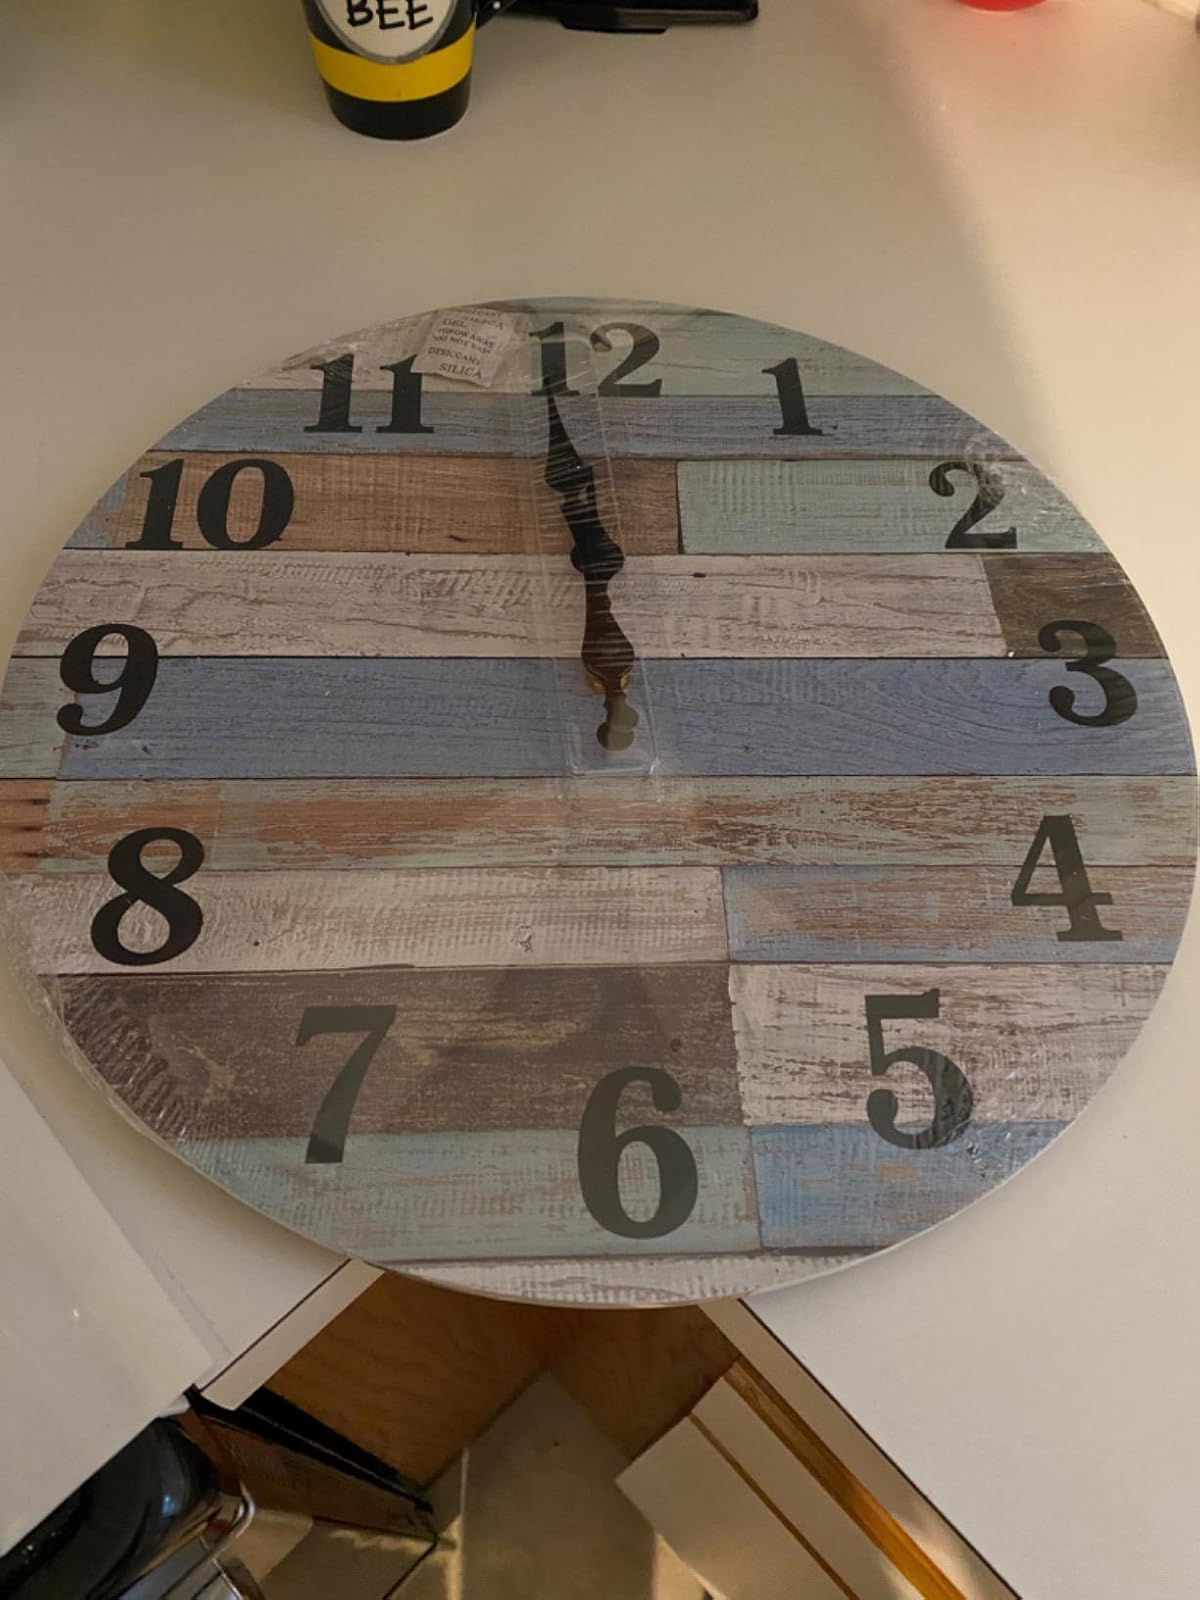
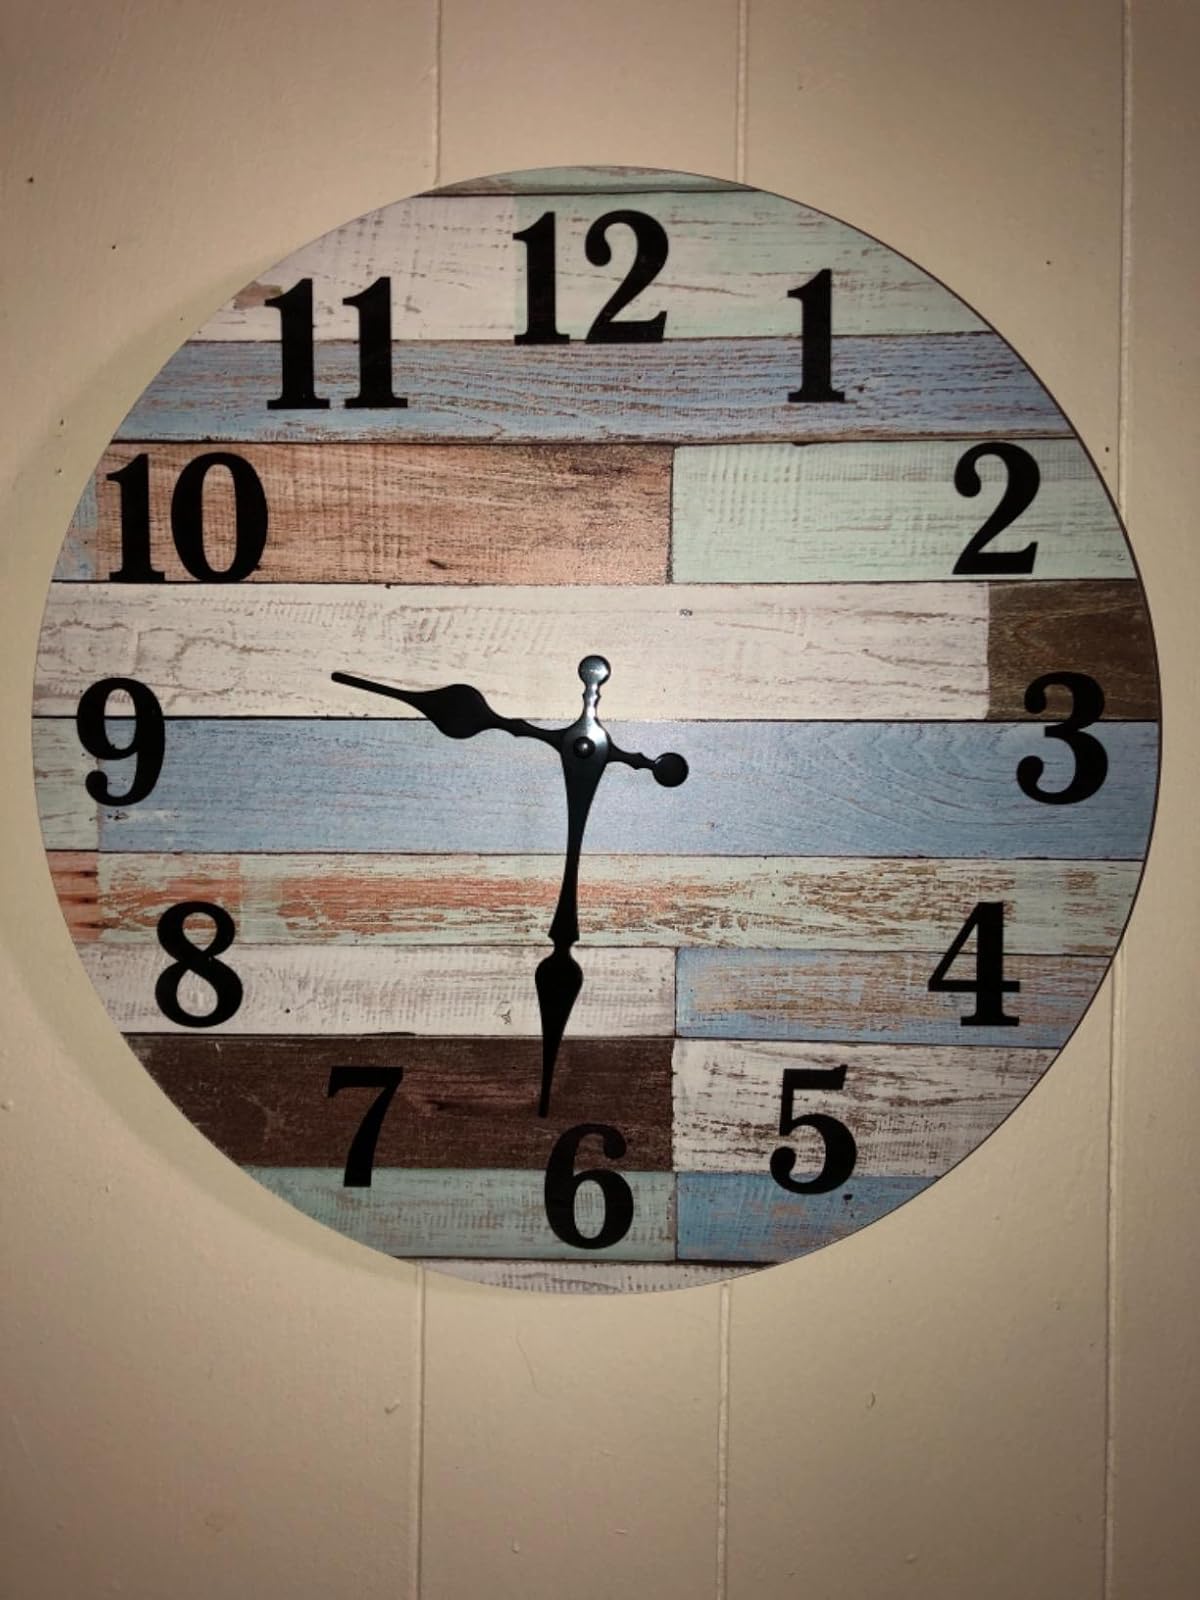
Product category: clock
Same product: yes